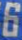
Number: 6